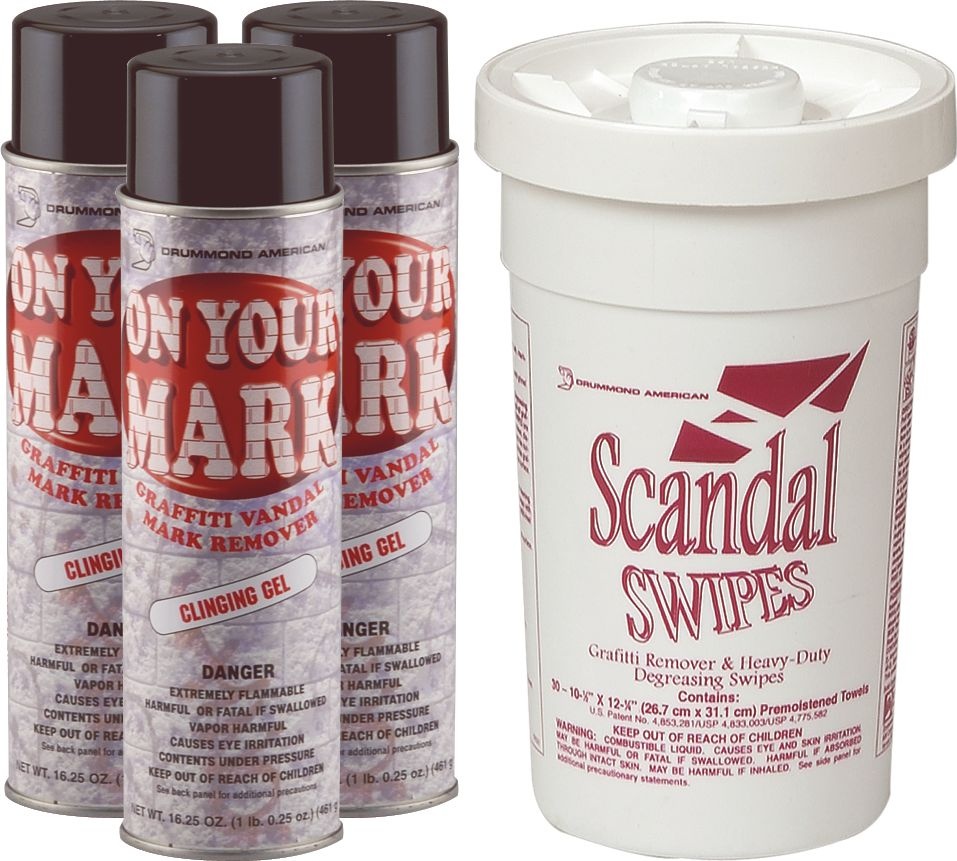
On Your Mark with Scandal Swipes
Brand: Drummond™
On Your Mark with Scandal Swipes, Includes Three Aerosols and One Bucket of Swipes
Category: Home & Garden > Household Supplies > Household Cleaning Supplies > Household Cleaning Products > Pet Odor & Stain Removers